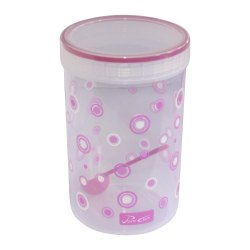
Label: plastic